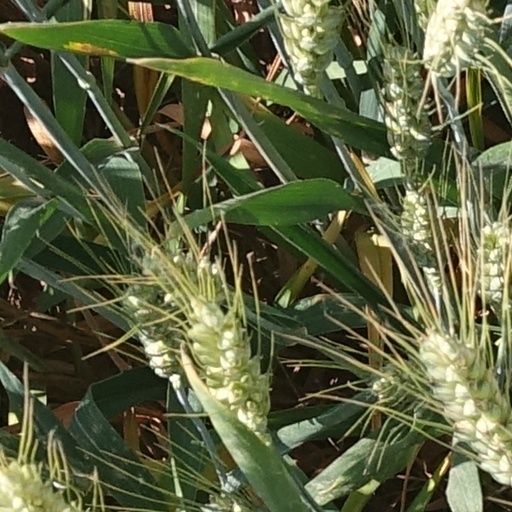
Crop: wheat